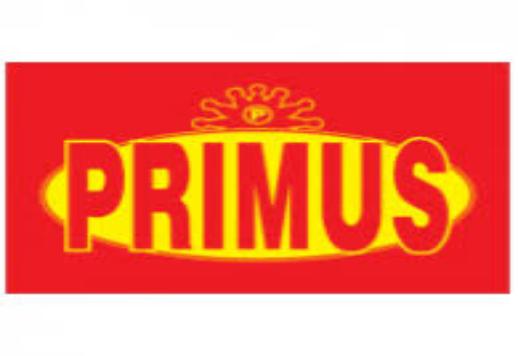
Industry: Others